East Breifne

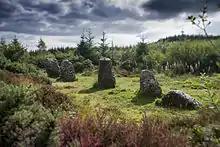
Fionn's Fingers on Shantemon Hill was the inauguration site of the King of East Breifne.

Like most Irish kingdoms, East Breifne was neither a centralised state nor a monarchy in the traditional sense. Instead, it was divided into smaller territories such as tuaithe which were ruled by local lords and chiefs. These chiefs had varying degrees of autonomy depending on the size or prestige of the clan, or simply the location of their territory. The kingdom had seven tuaths which became the seven (later eight) baronies of County Cavan. These tuaths were subdivided into smaller territorial units known as ballybetaghs. A ballybetagh was controlled by the smaller clans that exercised very little autonomy. Clans of this type would have been by far the most numerous. Ballybetaghs were also subdivided into even smaller units known as Townlands. East Breifne contained 1,979 townlands ranging in size from as small as 1 acre (usually lake islets) to over 3,000 acres. Larger clans such as the Mac Samhradhain that held distinct, defined territories were more or less self-governing. The O'Reilly clan were the suzerain of the other clans, essentially having a divine right to rule as descendants of the possibly mythical Brión mac Echach Muigmedóin.